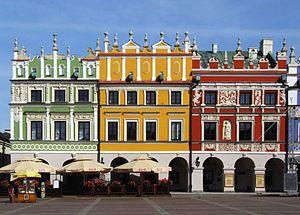
Zamość, est une ville de la voïvodie de Lublin, en Pologne orientale.